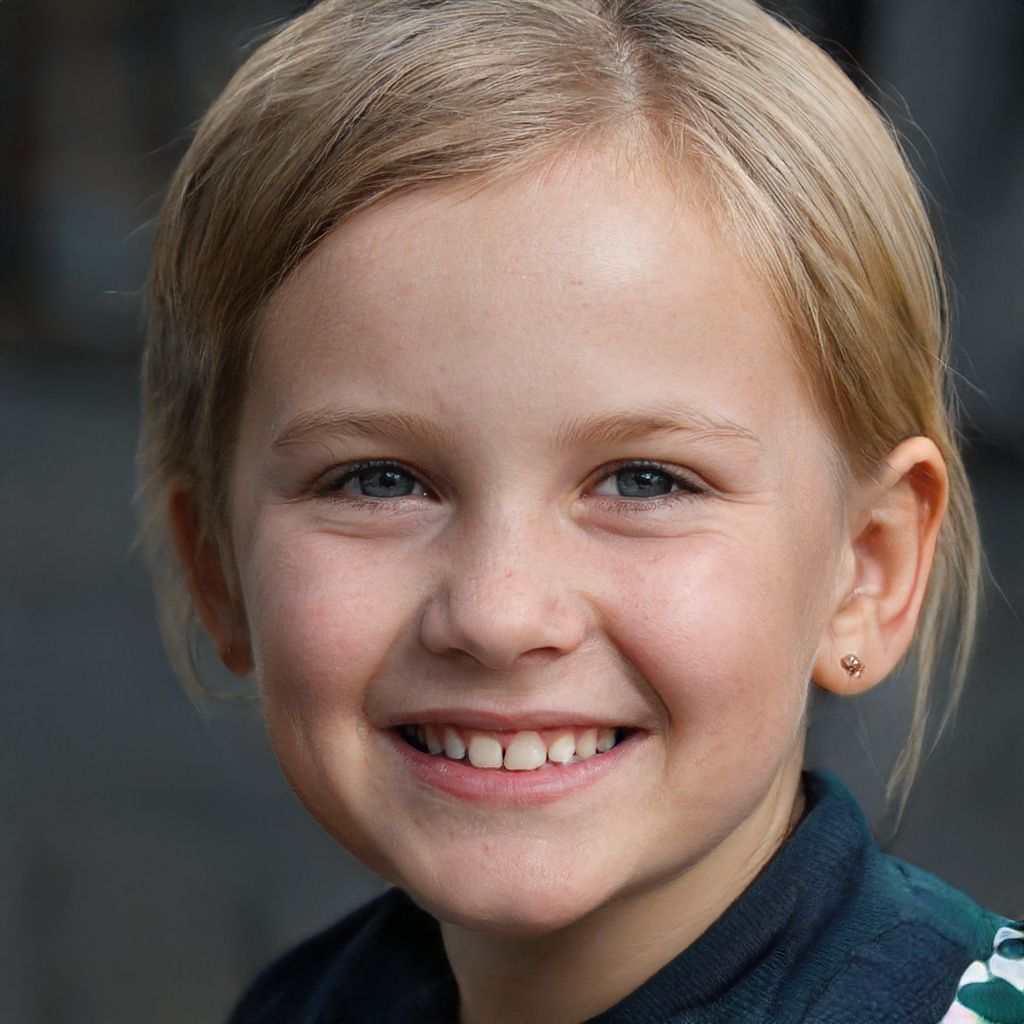
Gender: Female